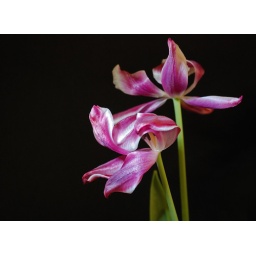
Tired tulips from a colleagues desk lit by a horrible office lamp :-)